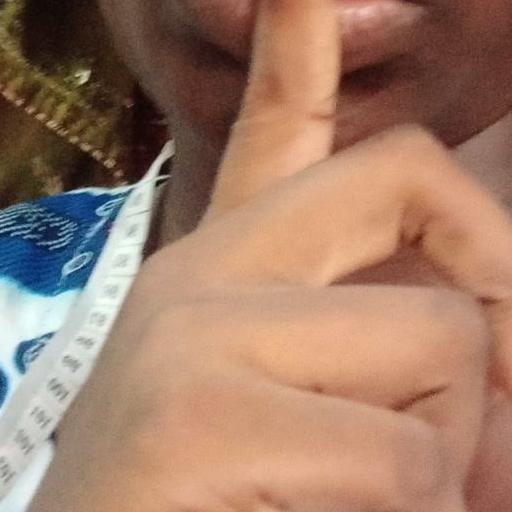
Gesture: mute